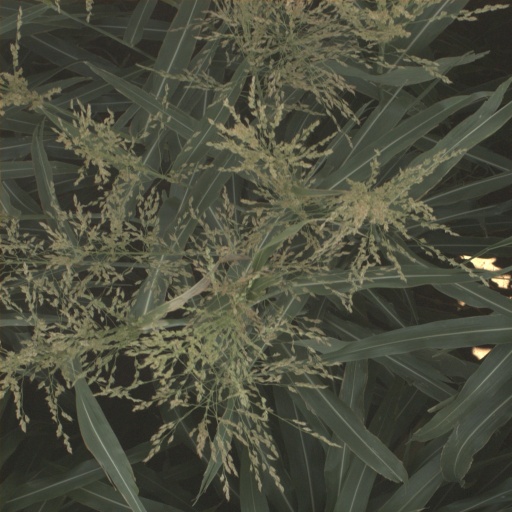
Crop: sorghum